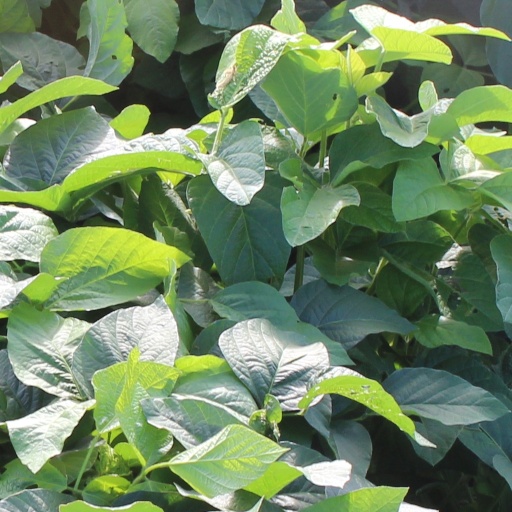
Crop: soybean